1740 Batavia massacre

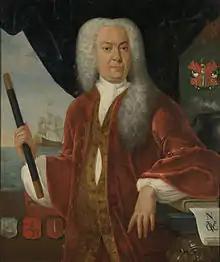
Governor-General Valckenier ordered the killings of ethnic Chinese.

During the early years of the Dutch colonisation of the East Indies (modern-day Indonesia), many people of Chinese descent were contracted as skilled artisans in the construction of Batavia on the northwestern coast of Java; they also served as traders, sugar mill workers, and shopkeepers. The economic boom, precipitated by trade between the East Indies and China via the port of Batavia, increased Chinese immigration to Java. The number of ethnic Chinese in Batavia grew rapidly, reaching a total of 10,000 by 1740. Thousands more lived outside the city walls. The Dutch colonials required them to carry registration papers, and deported those who did not comply to China.